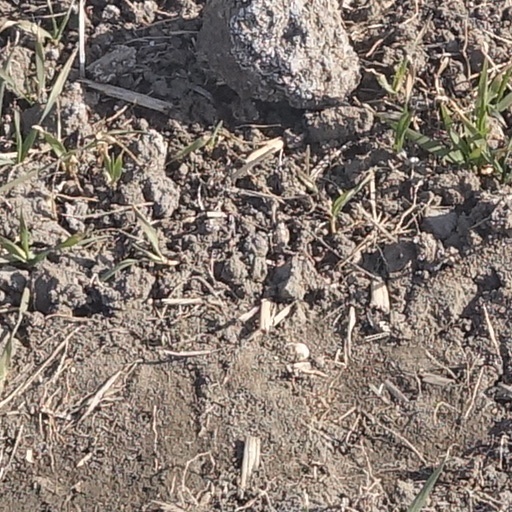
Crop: wheat